Skidding (forestry)

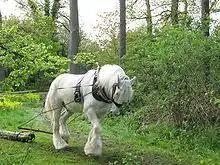
Skidding with a Shire horse.

In mining, quarrying, and forestry, skidding mainly concerned the usual transport of felled or cut material (wood, logs, stone) or extracted material (ores), sometimes cut to size (squared ashlar), to the road, track, river or top of the slope which, from the loader or loading point, enabled it to be transported onwards. The skidder is then either a worker or a contractor who, in a quarry or on a cut, carries out the skidding, often on behalf of the owner or purchasing merchant. In the rural and forestry world, the skidder is often an independent farmer who adapts his wagon and carriage to this type of activity in winter, on behalf of a timber merchant. The itinerant galvachers or bouviers-charretiers of the Morvan region, who rented the pulling power of their ox teams, practiced this trade among other rural services, migrating north and west.